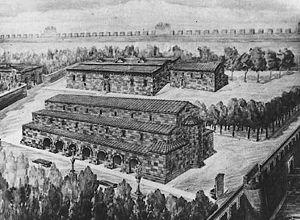
Nersès III le Bâtisseur ou Nersès III Tayétsi est un catholicos d'Arménie de 641 à 661. Son surnom lui vient de ses réalisations, dont la plus connue reste Zvartnots, près d'Etchmiadzin en Arménie.
Dvin ou Dwin est une ancienne capitale de l'Arménie, qui l'a placée sur sa liste indicative du Patrimoine mondial de l'UNESCO en 1995. Elle est située sur le territoire de l'actuelle communauté rurale de Dvin, dans le marz d'Ararat.